Greenup Masonic Lodge

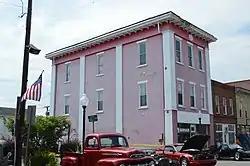

The Greenup Masonic Lodge, located at 314 Main St. in Greenup, Kentucky, is a three-story brick building constructed in 1867. It was listed on the National Register of Historic Places in 1988.